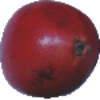
Label: pomegranate